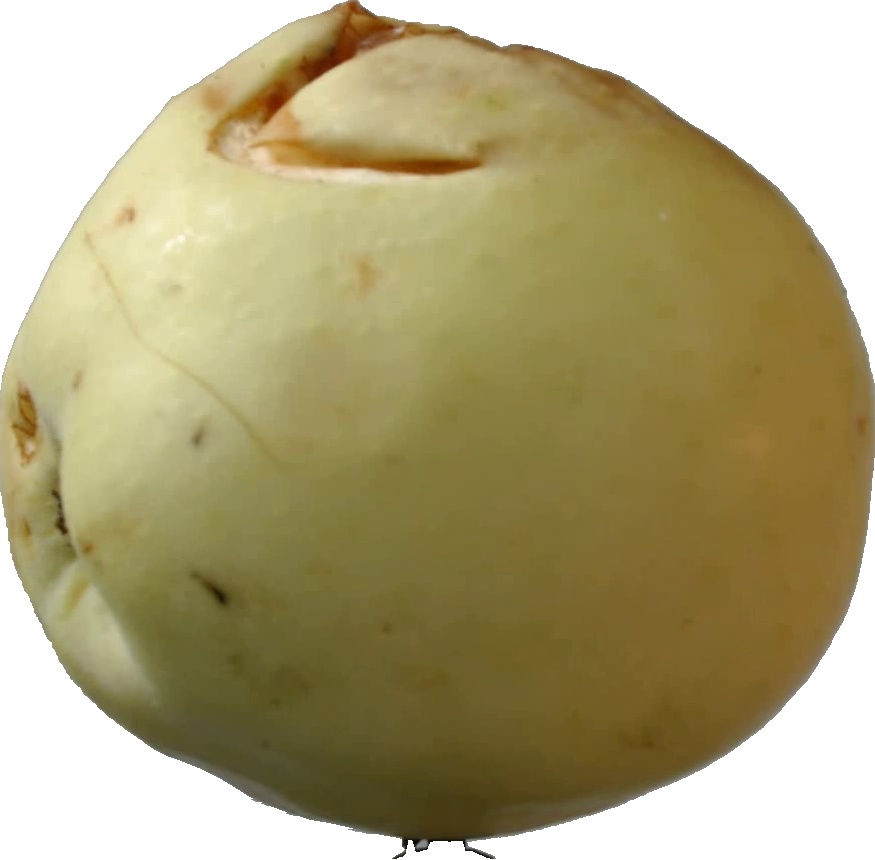
Label: apple_hit_1